Armenian genocide recognition

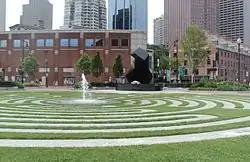
The Armenian Heritage Park in downtown Boston

However, in 2007, the position of the British government was that it condemns the massacres, but "neither this Government nor previous British Governments have judged that the evidence is sufficiently unequivocal to persuade us that these events should be categorised as genocide as defined by the 1948 UN Convention on Genocide, a convention which is, in any event, not retrospective in application."